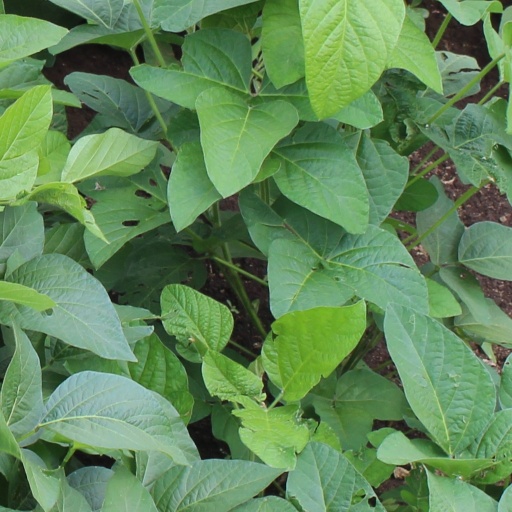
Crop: soybean